Operation Eisenhammer

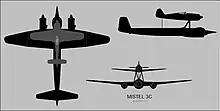
A Mistel combination of a Ju 88 and Fw 190

Operation Eisenhammer (German; in English "Operation Iron Hammer") was a planned strategic bombing operation against power generators near Moscow and Gorky in the Soviet Union which was planned by Nazi Germany during World War II but eventually abandoned.